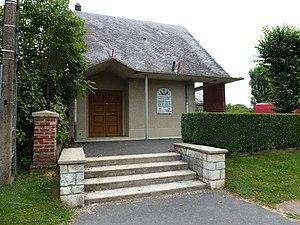
La Romagne est une commune française située dans le département des Ardennes, en région Grand Est.